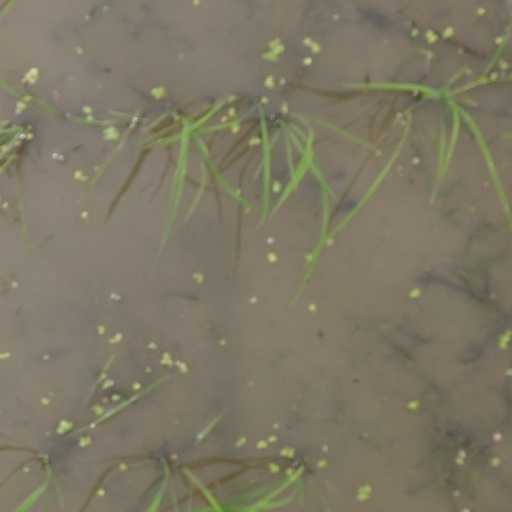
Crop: rice